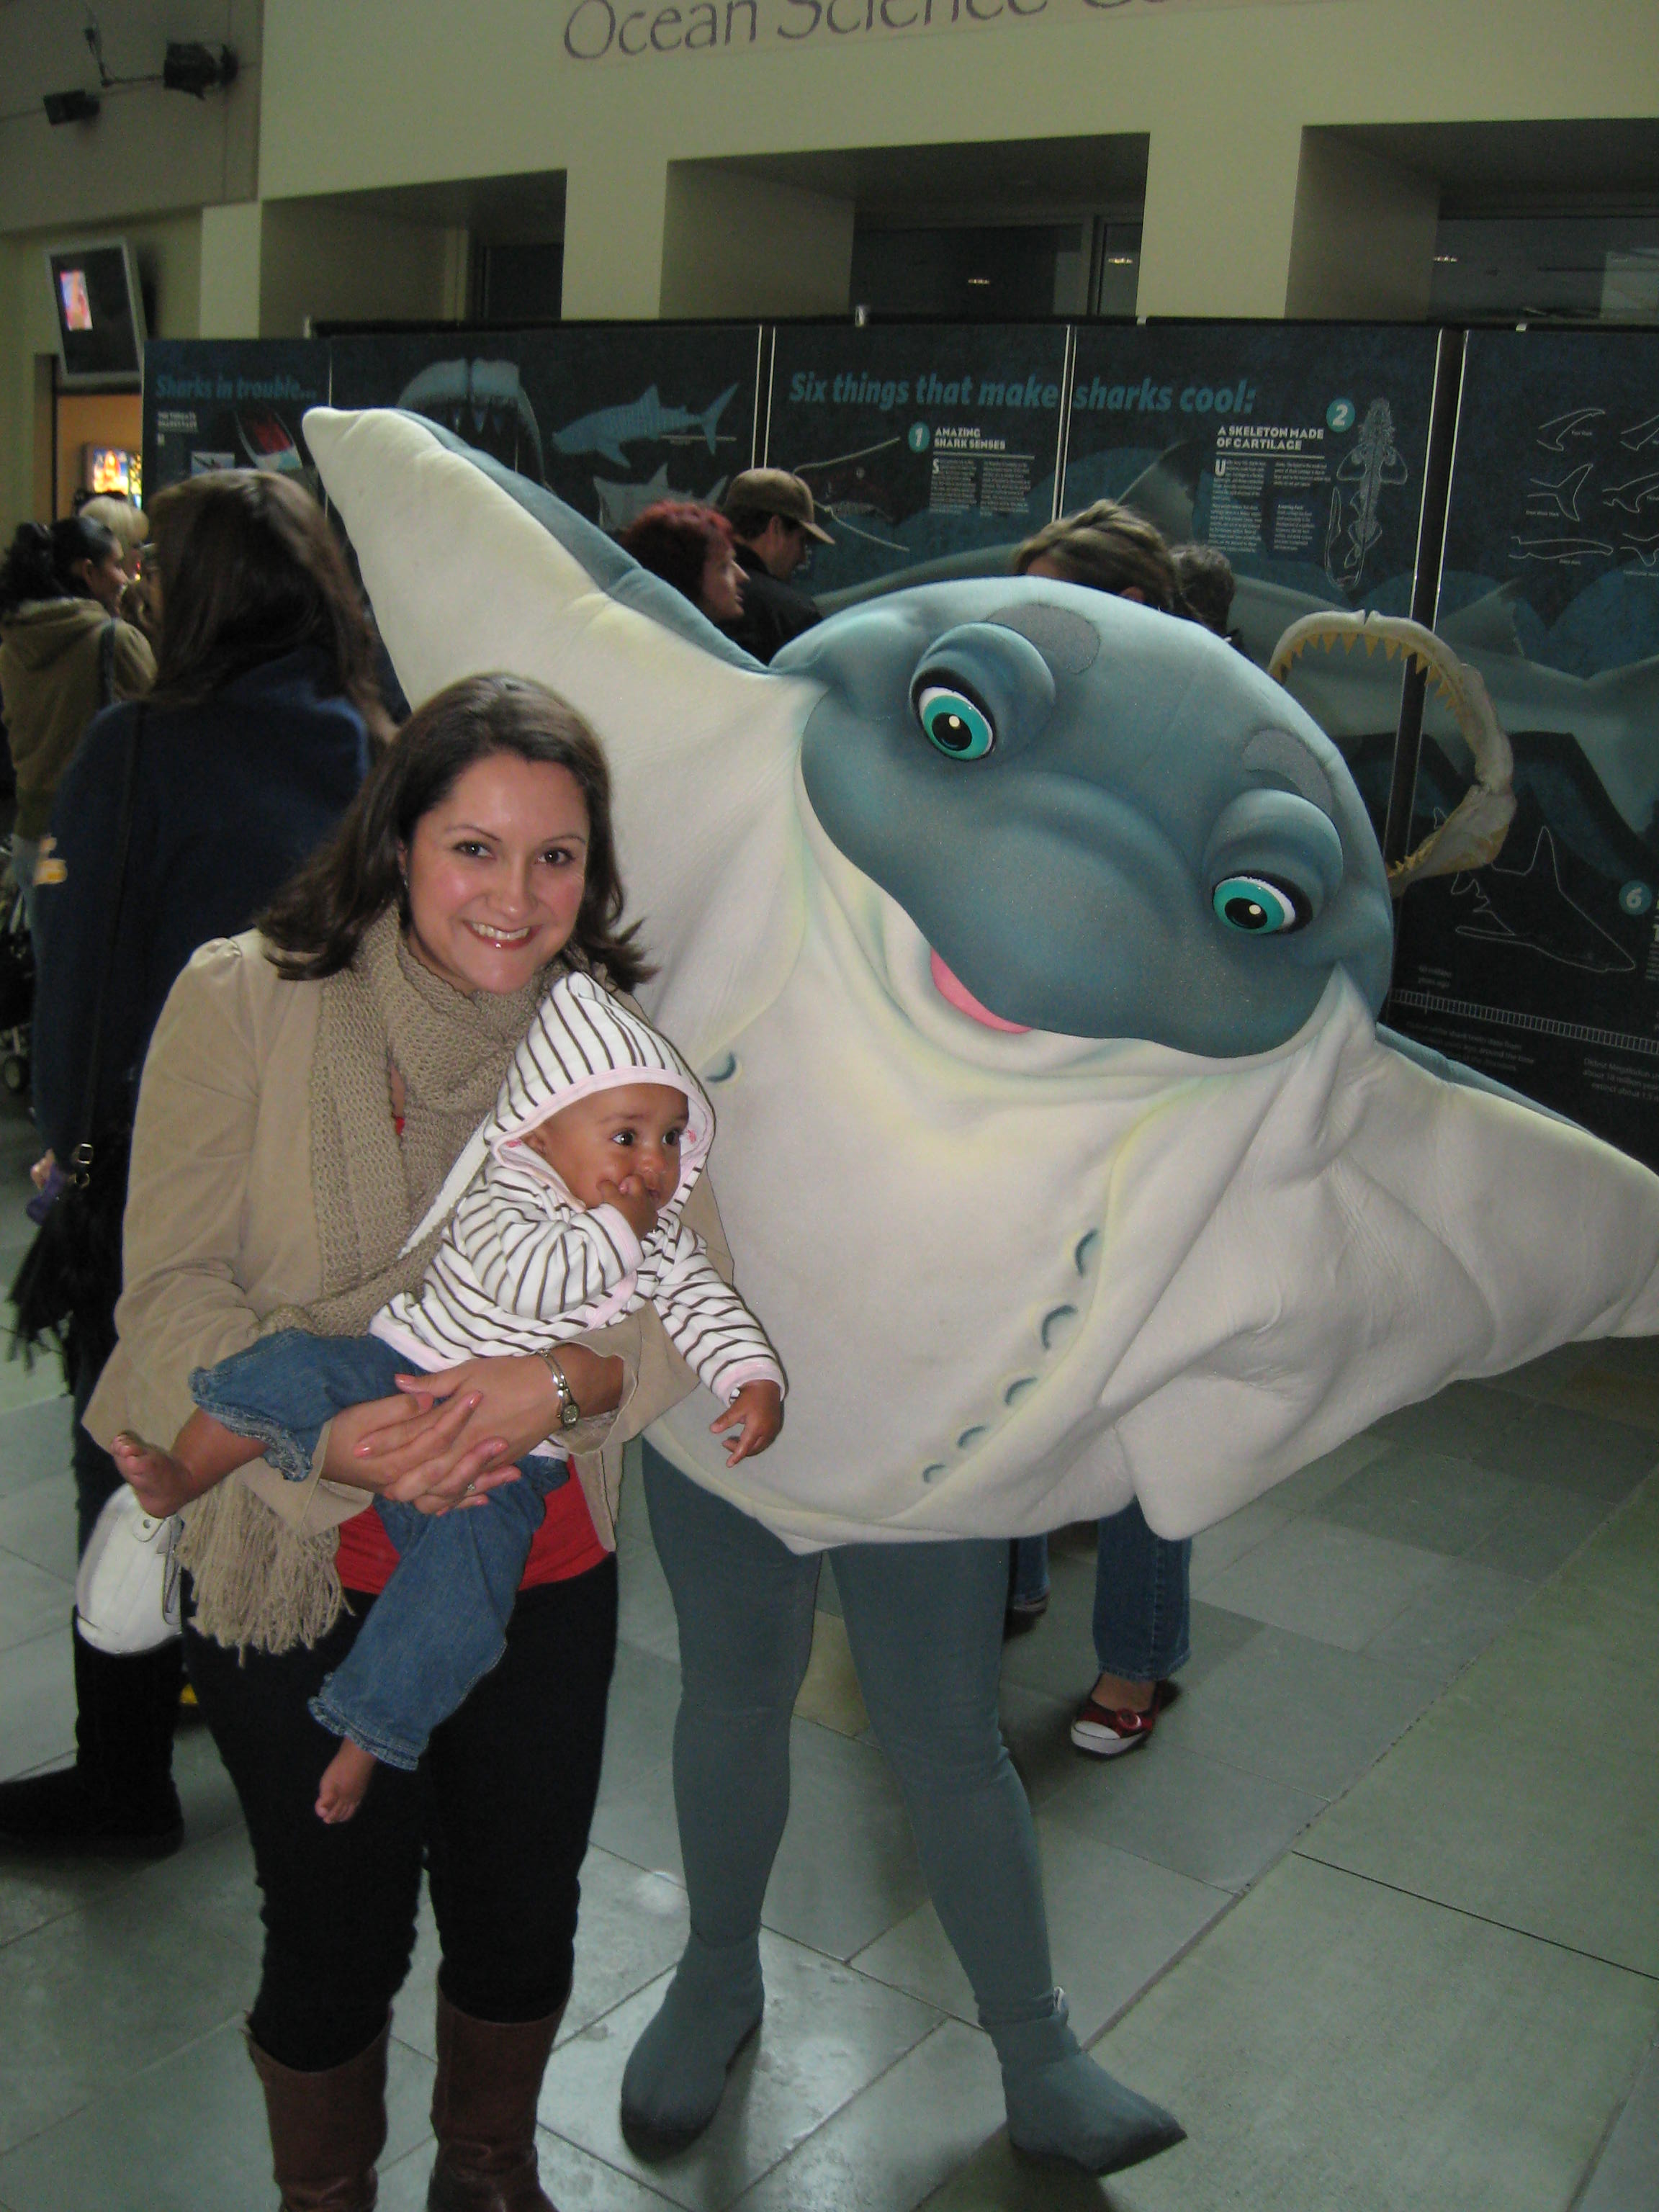
beach, clothing, baby, long, creativecommons, the, of, infant, toddler, aquarium, pacific, costume, mascot, racial, bi